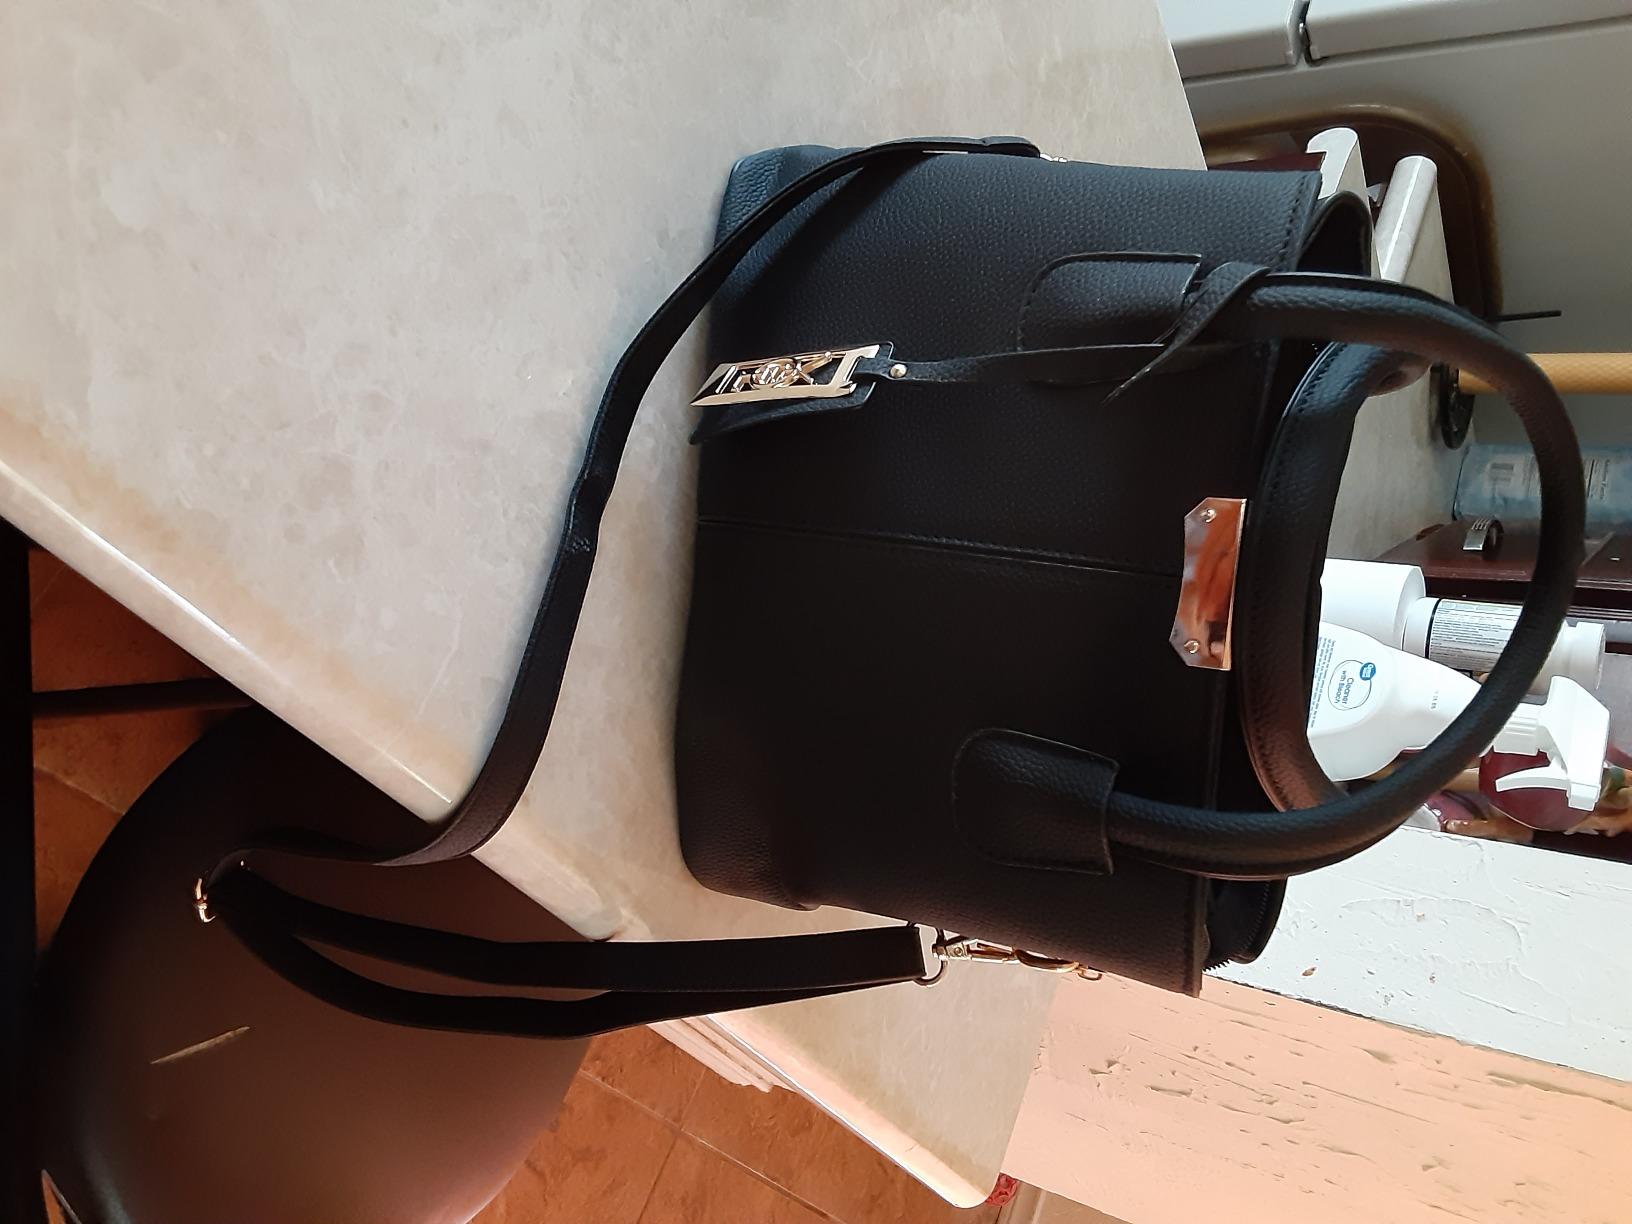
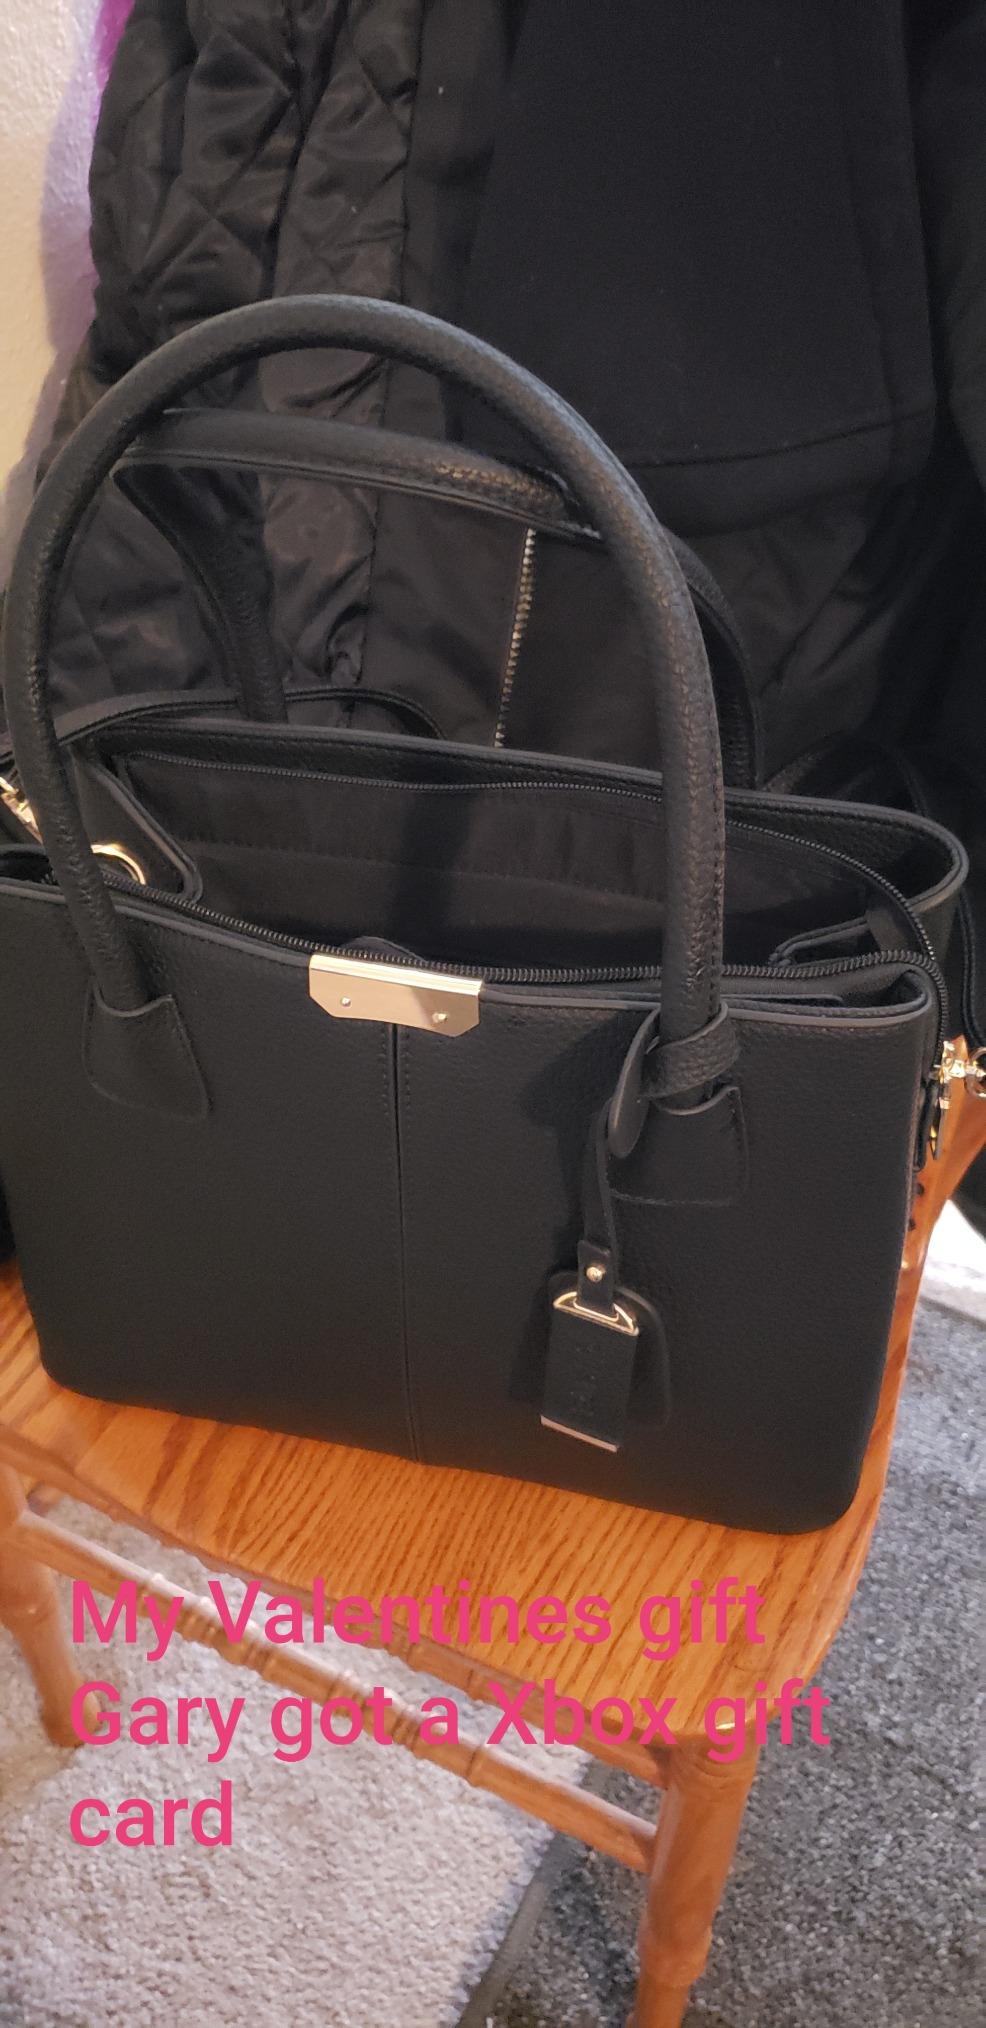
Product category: accessories_handbag
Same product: yes